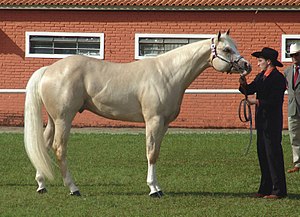
Isabella (farve)
En lys Palomino Quarter Horse, der kan beskrives som "Isabella"-farvet.
Isabella er en farve, der beskrives som bleg grå-gul, bleg fløde-brun eller pergamentsfarvet.